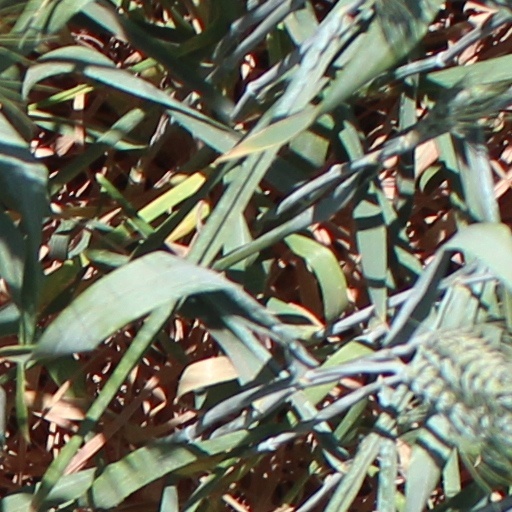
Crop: wheat